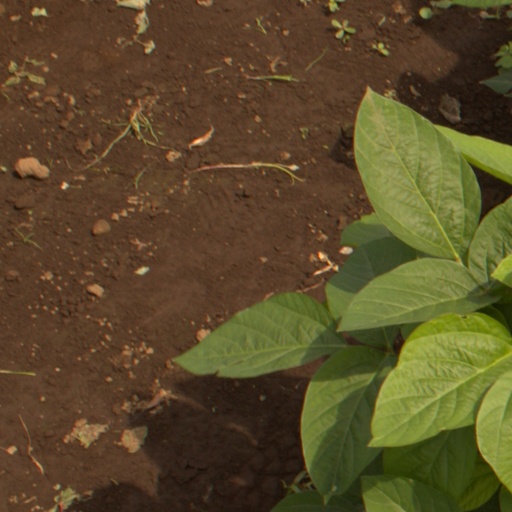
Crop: soybean